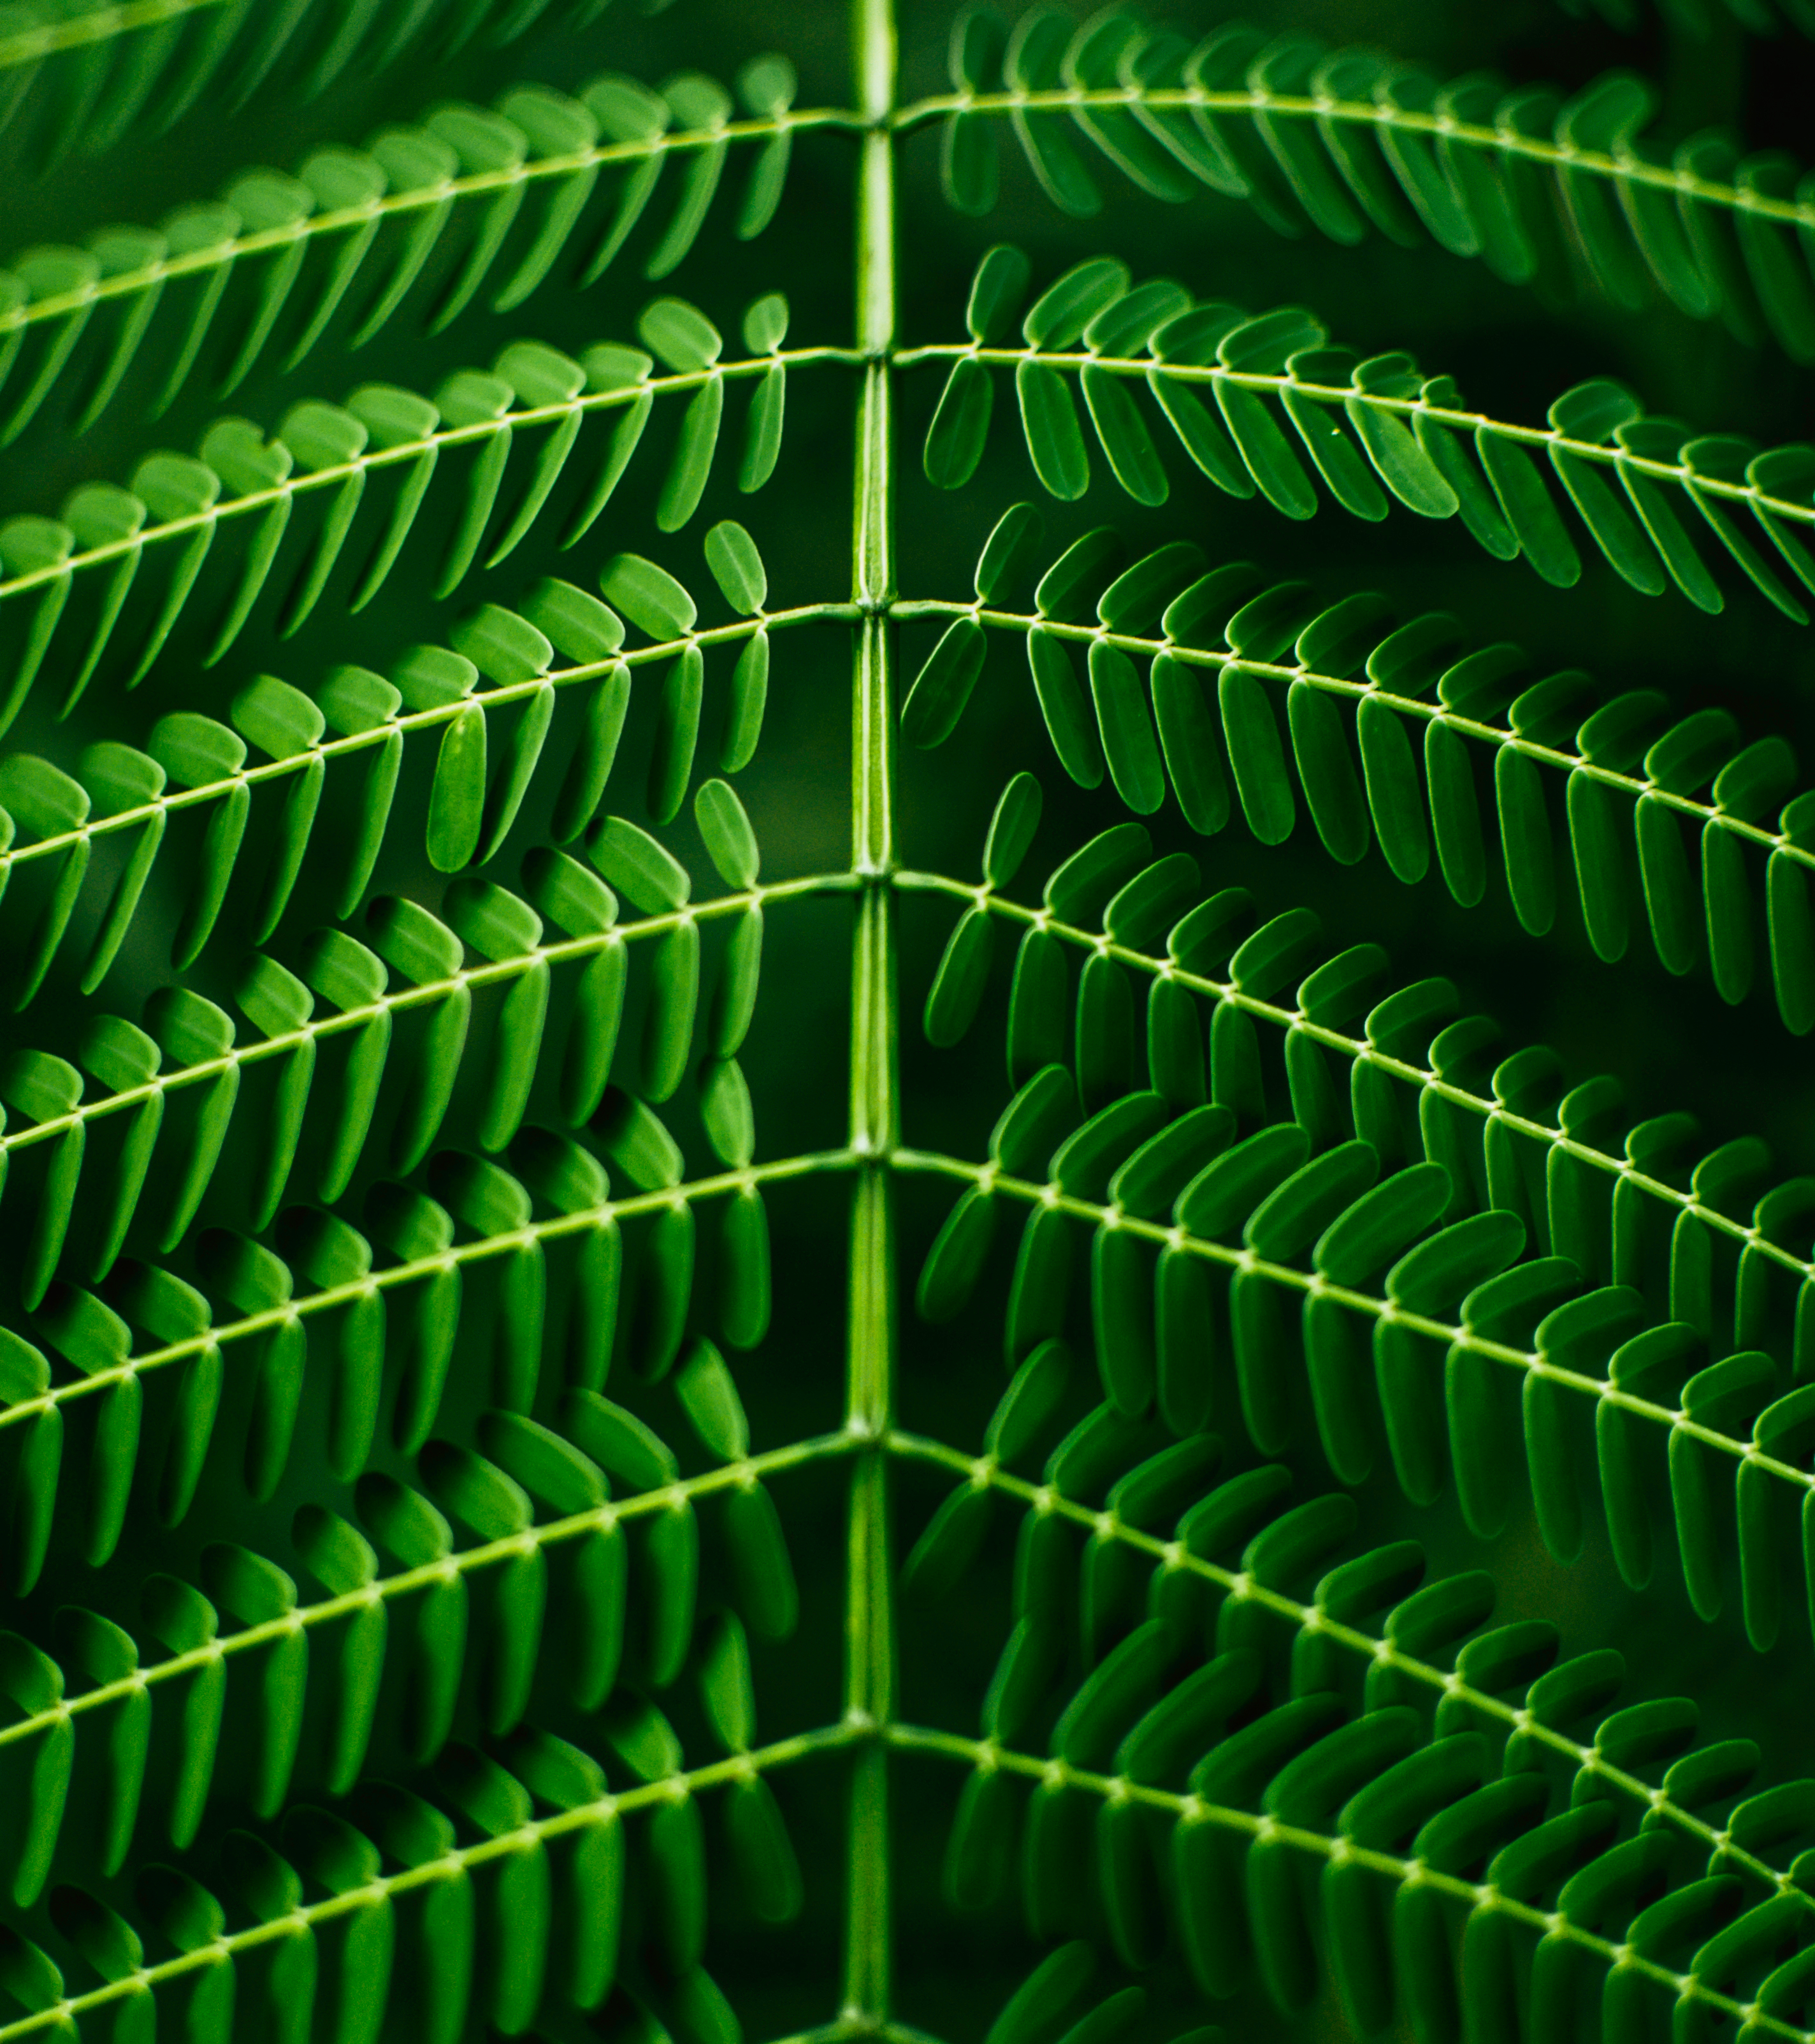
plant, leaf, pattern, line, green, circle, font, design, symmetry, shape, outdoor structure